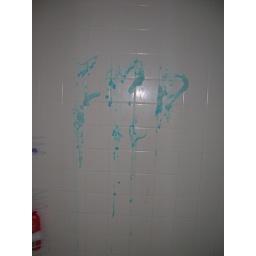
and in the morning i awake to find that on my bathroom wall